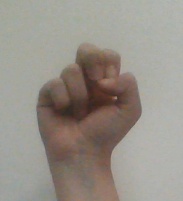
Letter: gaaf